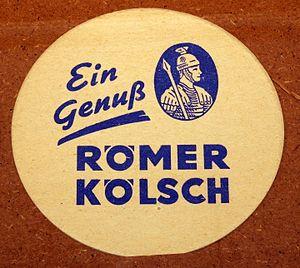
La Kölsch est une bière allemande de fermentation haute brassée dans les environs de Cologne. De couleur dorée et comprenant en moyenne 4.8 % d'alcool, elle possède un goût légèrement fruité ainsi qu'une faible amertume. Au niveau local, sa production est réglementée par la Kölsch Konvention, créée par un accord entre brasseurs. Chaque jour, un million de litres de Kölsch est brassé. Depuis 2009, la Kölsch est reconnue par le label de qualité Geschützte geographische Angabe.